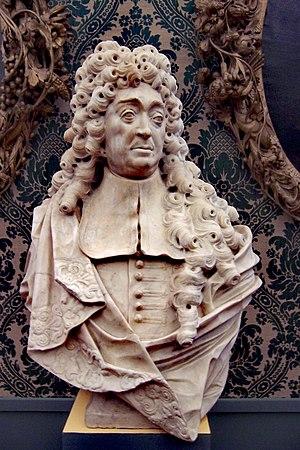
Thomas Fredenhagen est un marchand, conseiller et mécène de Lübeck à la fin de la Renaissance.
Un bozzetto est un premier modèle sommaire pour une figure ou une sculpture.